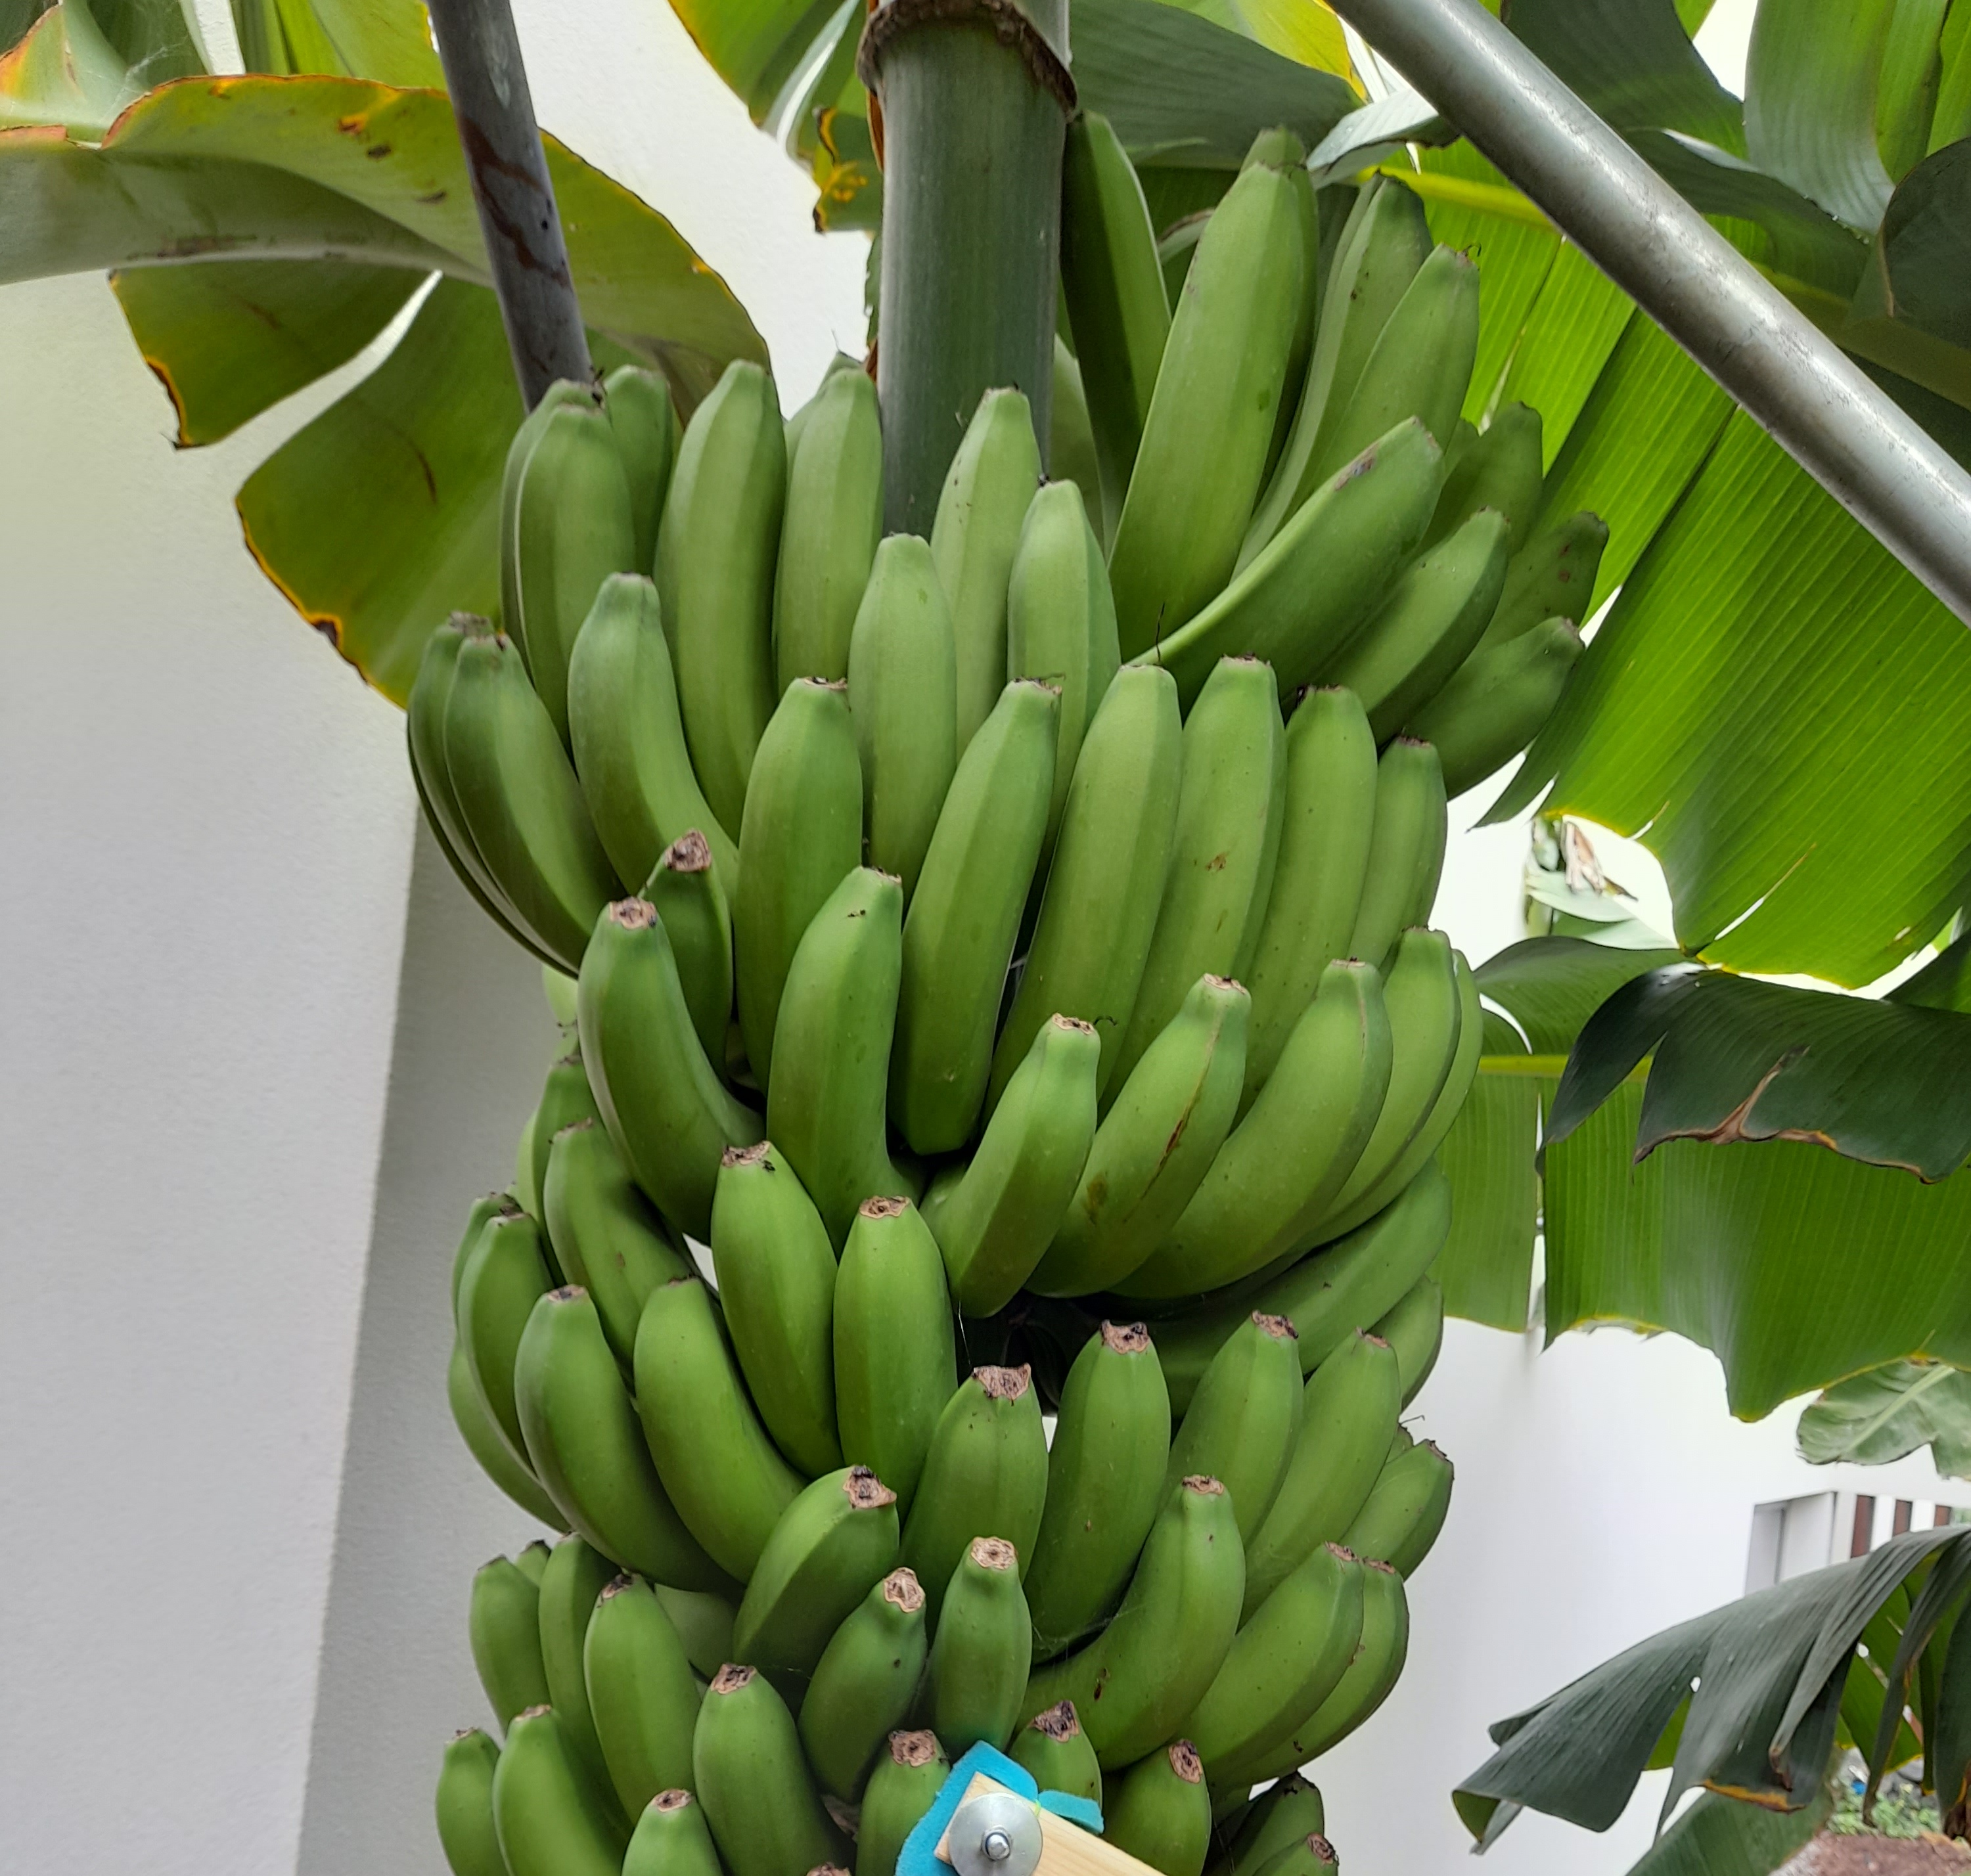
Label: Keep